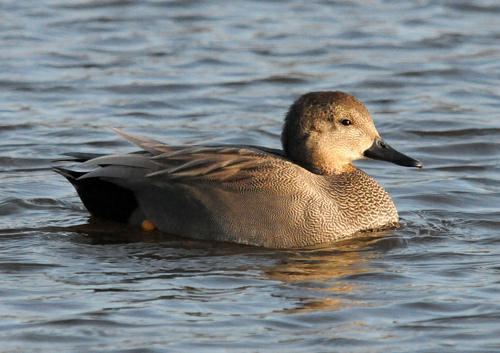
A photo of a gadwall